Legend

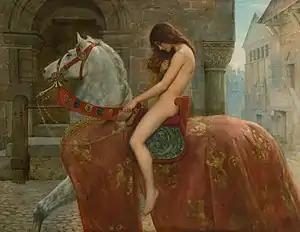
In this 1897 painting of Lady Godiva by John Collier, the authentic historical person is fully submerged in the legend, presented in an anachronistic high medieval setting.

A legend is a genre of folklore that consists of a narrative featuring human actions, believed or perceived to have taken place in human history. Narratives in this genre may demonstrate human values, and possess certain qualities that give the tale verisimilitude. Legend, for its active and passive participants, may include miracles. Legends may be transformed over time to keep them fresh and vital.